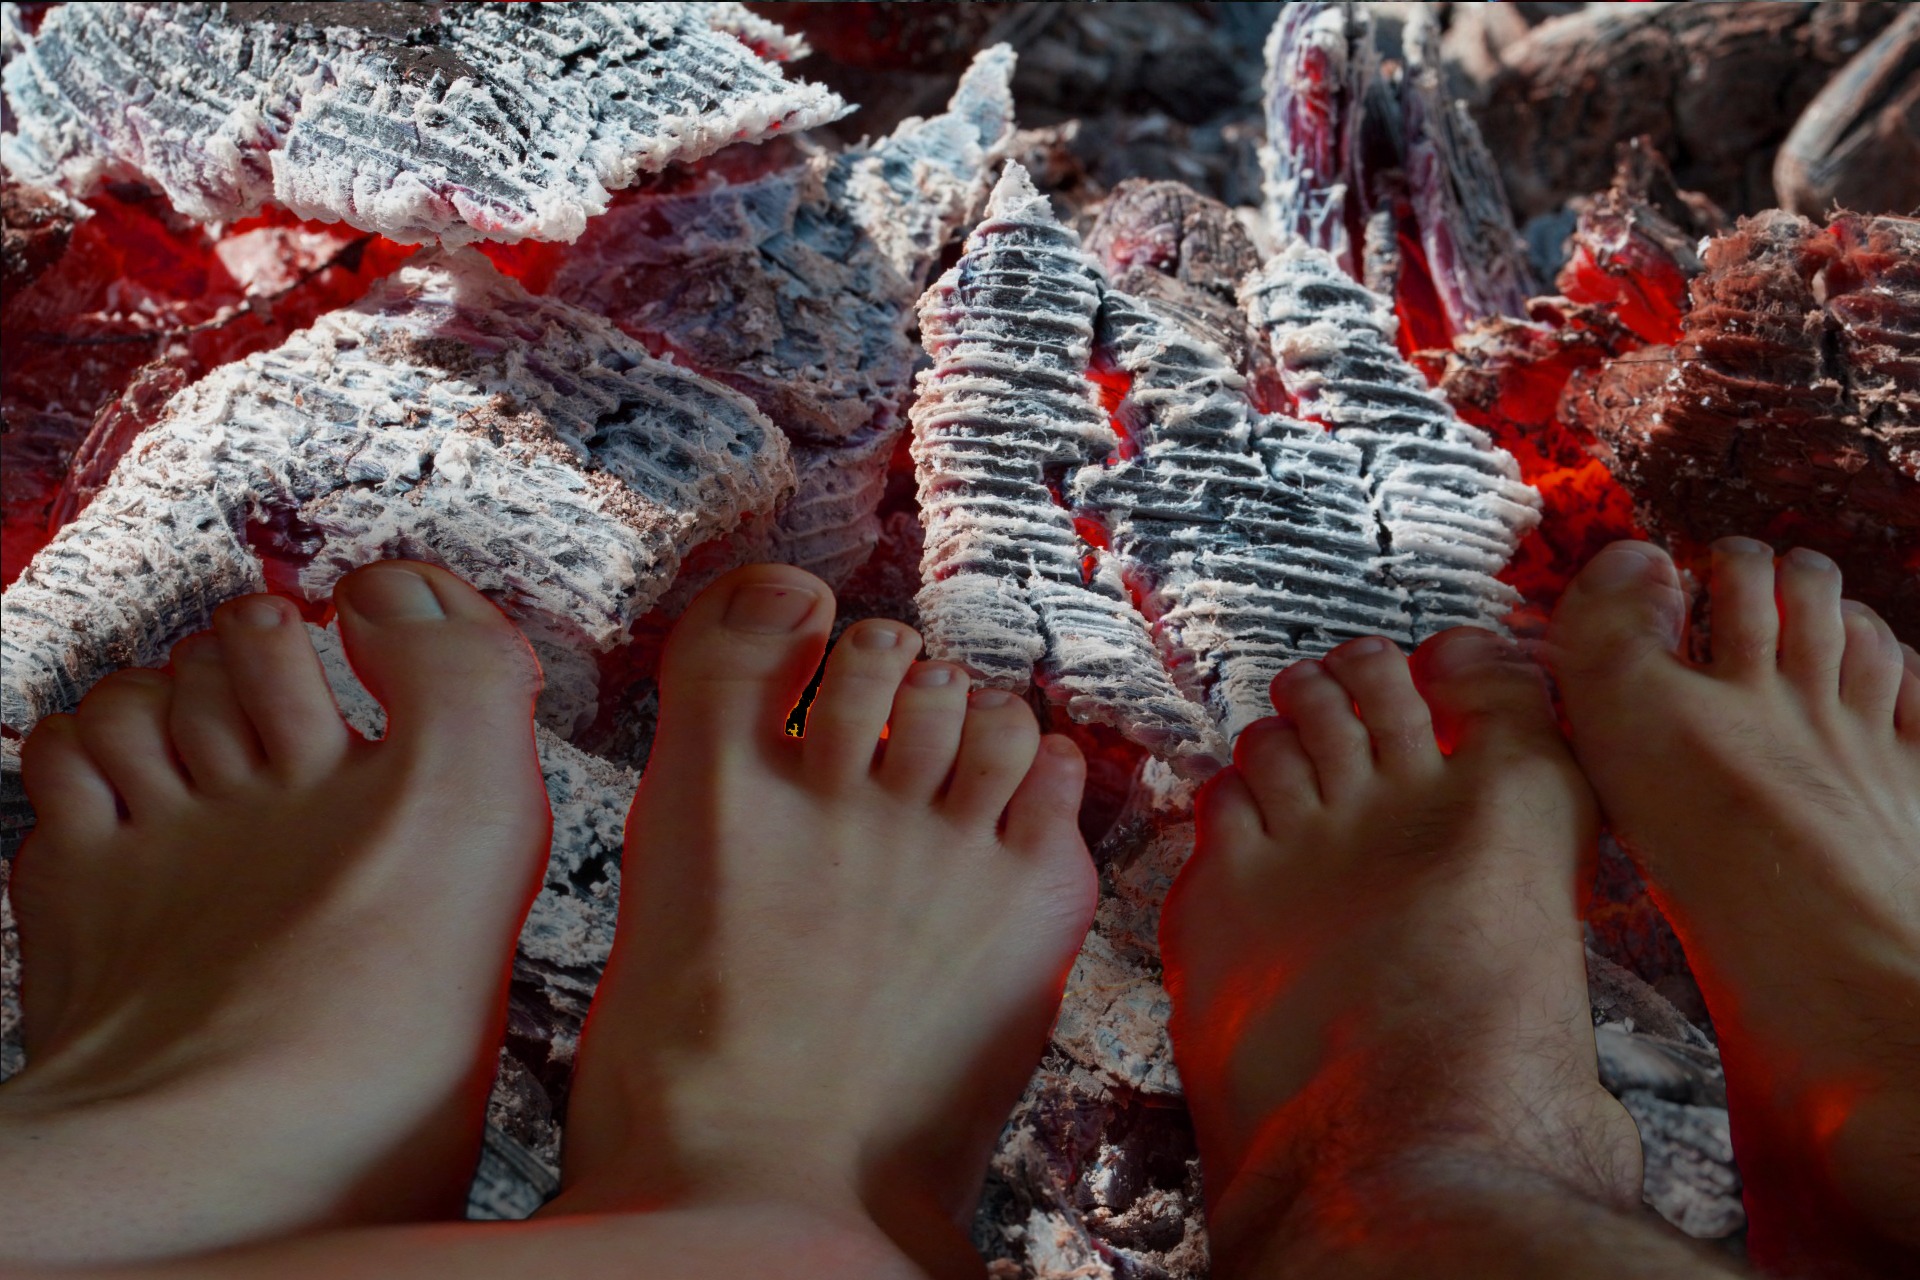
hand, feet, leg, food, red, heat, energy, charcoal, culture, embers